Provisional Government of Belgium

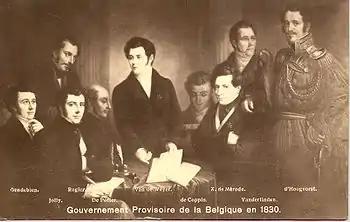
Members of the provisional government, from left to right:Gendebien, Jolly, Rogier, de Potter, Van de Weyer, de Coppin de Falaën, de Mérode, Van der Linden, van der Linden d'Hooghvorst.

The Provisional Government was the first iteration of the Belgian state, formed in the midst of the Belgian Revolution. After Dutch forces were expelled from Brussels on 27 September 1830, the recently created Revolutionary Committee transformed into the Provisional Government. The independence of Belgium as a state was officially declared on 4 October.